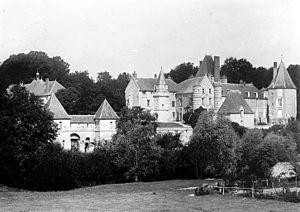
Château d' Alincourt par Félix Martin-Sabon
Cet article recense les monuments historiques de l'ouest de l'Oise, en France.